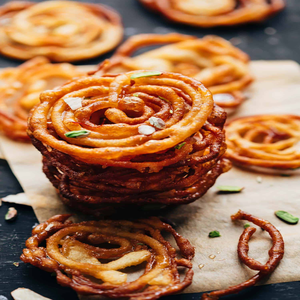
Dish: jalebi